Geoff Moriarty

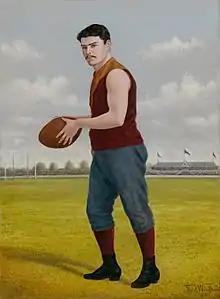
Painting of Moriarty by Frederick Woodhouse Junior, 1901, held at the National Gallery of Victoria

Geoffrey John Moriarty (28 October 1871 – 29 October 1948) was an Australian rules footballer who played for the Fitzroy Football Club in the VFA and Victorian Football League (VFL).